Dragon Ball: Origins 2

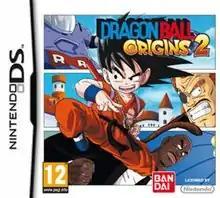
European cover art featuring mainly Goku and some other characters.

Dragon Ball: Origins 2, known as in Japan, is a video game for the Nintendo DS based on the "Dragon Ball" franchise and the sequel to 2008's "". The game was developed by Game Republic and published by Namco Bandai throughout North America and everywhere else under the Bandai label. Released in 2010.